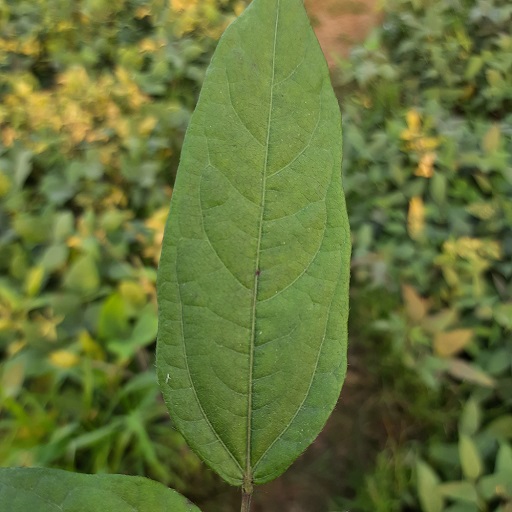
Label: Healthy